Itaya Station

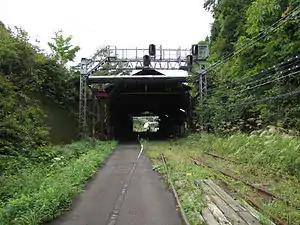
Itaya Station entrance in September 2012

is a railway station on the Ōu Main Line in the city of Yonezawa, Yamagata Prefecture, Japan, operated by East Japan Railway Company (JR East).